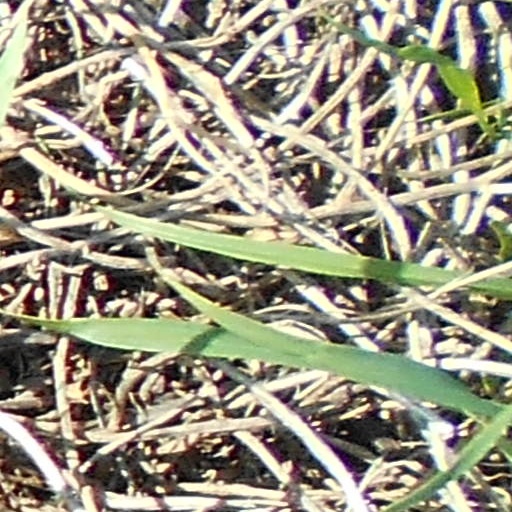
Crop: wheat